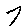
Label: 7